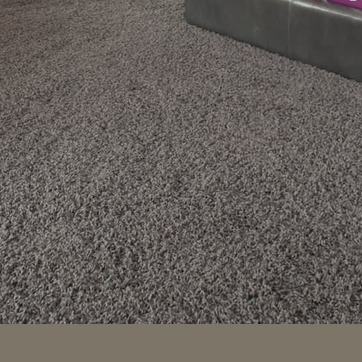
Material: carpet